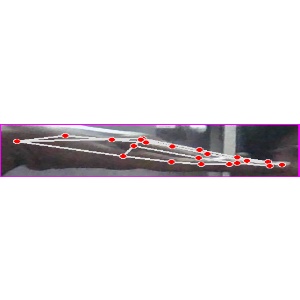
अक्षर: ज